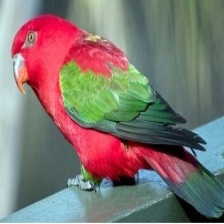
Species: CHATTERING LORY
Scientific name: LORIUS GARRULUS
ImageNet parent category: lorikeet